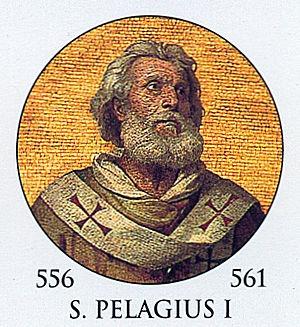
L’affaire dite des Trois Chapitres s’inscrit dans les efforts de Justinien pour réconcilier sur le plan religieux les parties orientale et occidentale de son empire en les persuadant que les décisions du concile de Chalcédoine étaient conformes à la christologie de l’école d’Alexandrie. En 544, il publia un édit en trois chapitres, le premier condamnant Théodore de Mopsueste, les deux autres condamnant les écrits jugés pro-nestoriens de Théodoret de Cyr et la lettre adressée par l’évêque d’Édesse, Ibas, à Mari. Cet édit n’eut d’autre résultat que de mécontenter à la fois Rome, les milieux chalcédoniens et les monophysites. Devant l’échec de ses tentatives de persuasion, Justinien convoqua un concile œcuménique qui, sous la pression de l’empereur, finit par condamner les Trois Chapitres. Toutefois, les décisions du concile provoquèrent une grande hostilité dans les provinces que Justinien venait de reconquérir alors que les monophysites, plus divisés que jamais, campaient sur leurs positions.
Pélage Iᵉʳ, né à Rome vers l'an 500, est le 60ᵉ pape de l'Église catholique de 556 à sa mort en 561. Il est le second pape de la Papauté byzantine et comme son prédécesseur Vigile, un ancien apocrisiaire de Constantinople.
Le deuxième concile de Constantinople s'est tenu du 5 mai au 2 juin 553. Ce fut le cinquième des sept conciles œcuméniques reconnus à la fois par l'Église catholique romaine et l'Église orthodoxe. Convoqué par l'empereur Justinien, il fut présidé par le patriarche Eutychius de Constantinople et réunit 152 évêques venant principalement d'Orient. Seuls seize évêques d'Occident étaient présents, dont neuf d'Illyrie et sept d'Afrique, mais aucun d'Italie.